Balthasar Linsinger

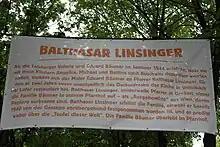

Balthasar Linsinger (1902 – 19 October 1986) was an Austrian priest.